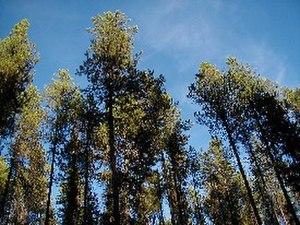
Le parc national de Yellowstone est un parc national des États-Unis, ainsi qu'un site du patrimoine mondial protégé par l'UNESCO, couvrant trois États au nord-ouest du Wyoming, au sud-est de l'Idaho et au sud-ouest du Montana. Créé le 1ᵉʳ mars 1872 par le président Ulysses S. Grant, Yellowstone est le plus ancien parc national du monde. Il s'étend sur 8 983 km², soit une superficie plus importante que celle de la Corse.